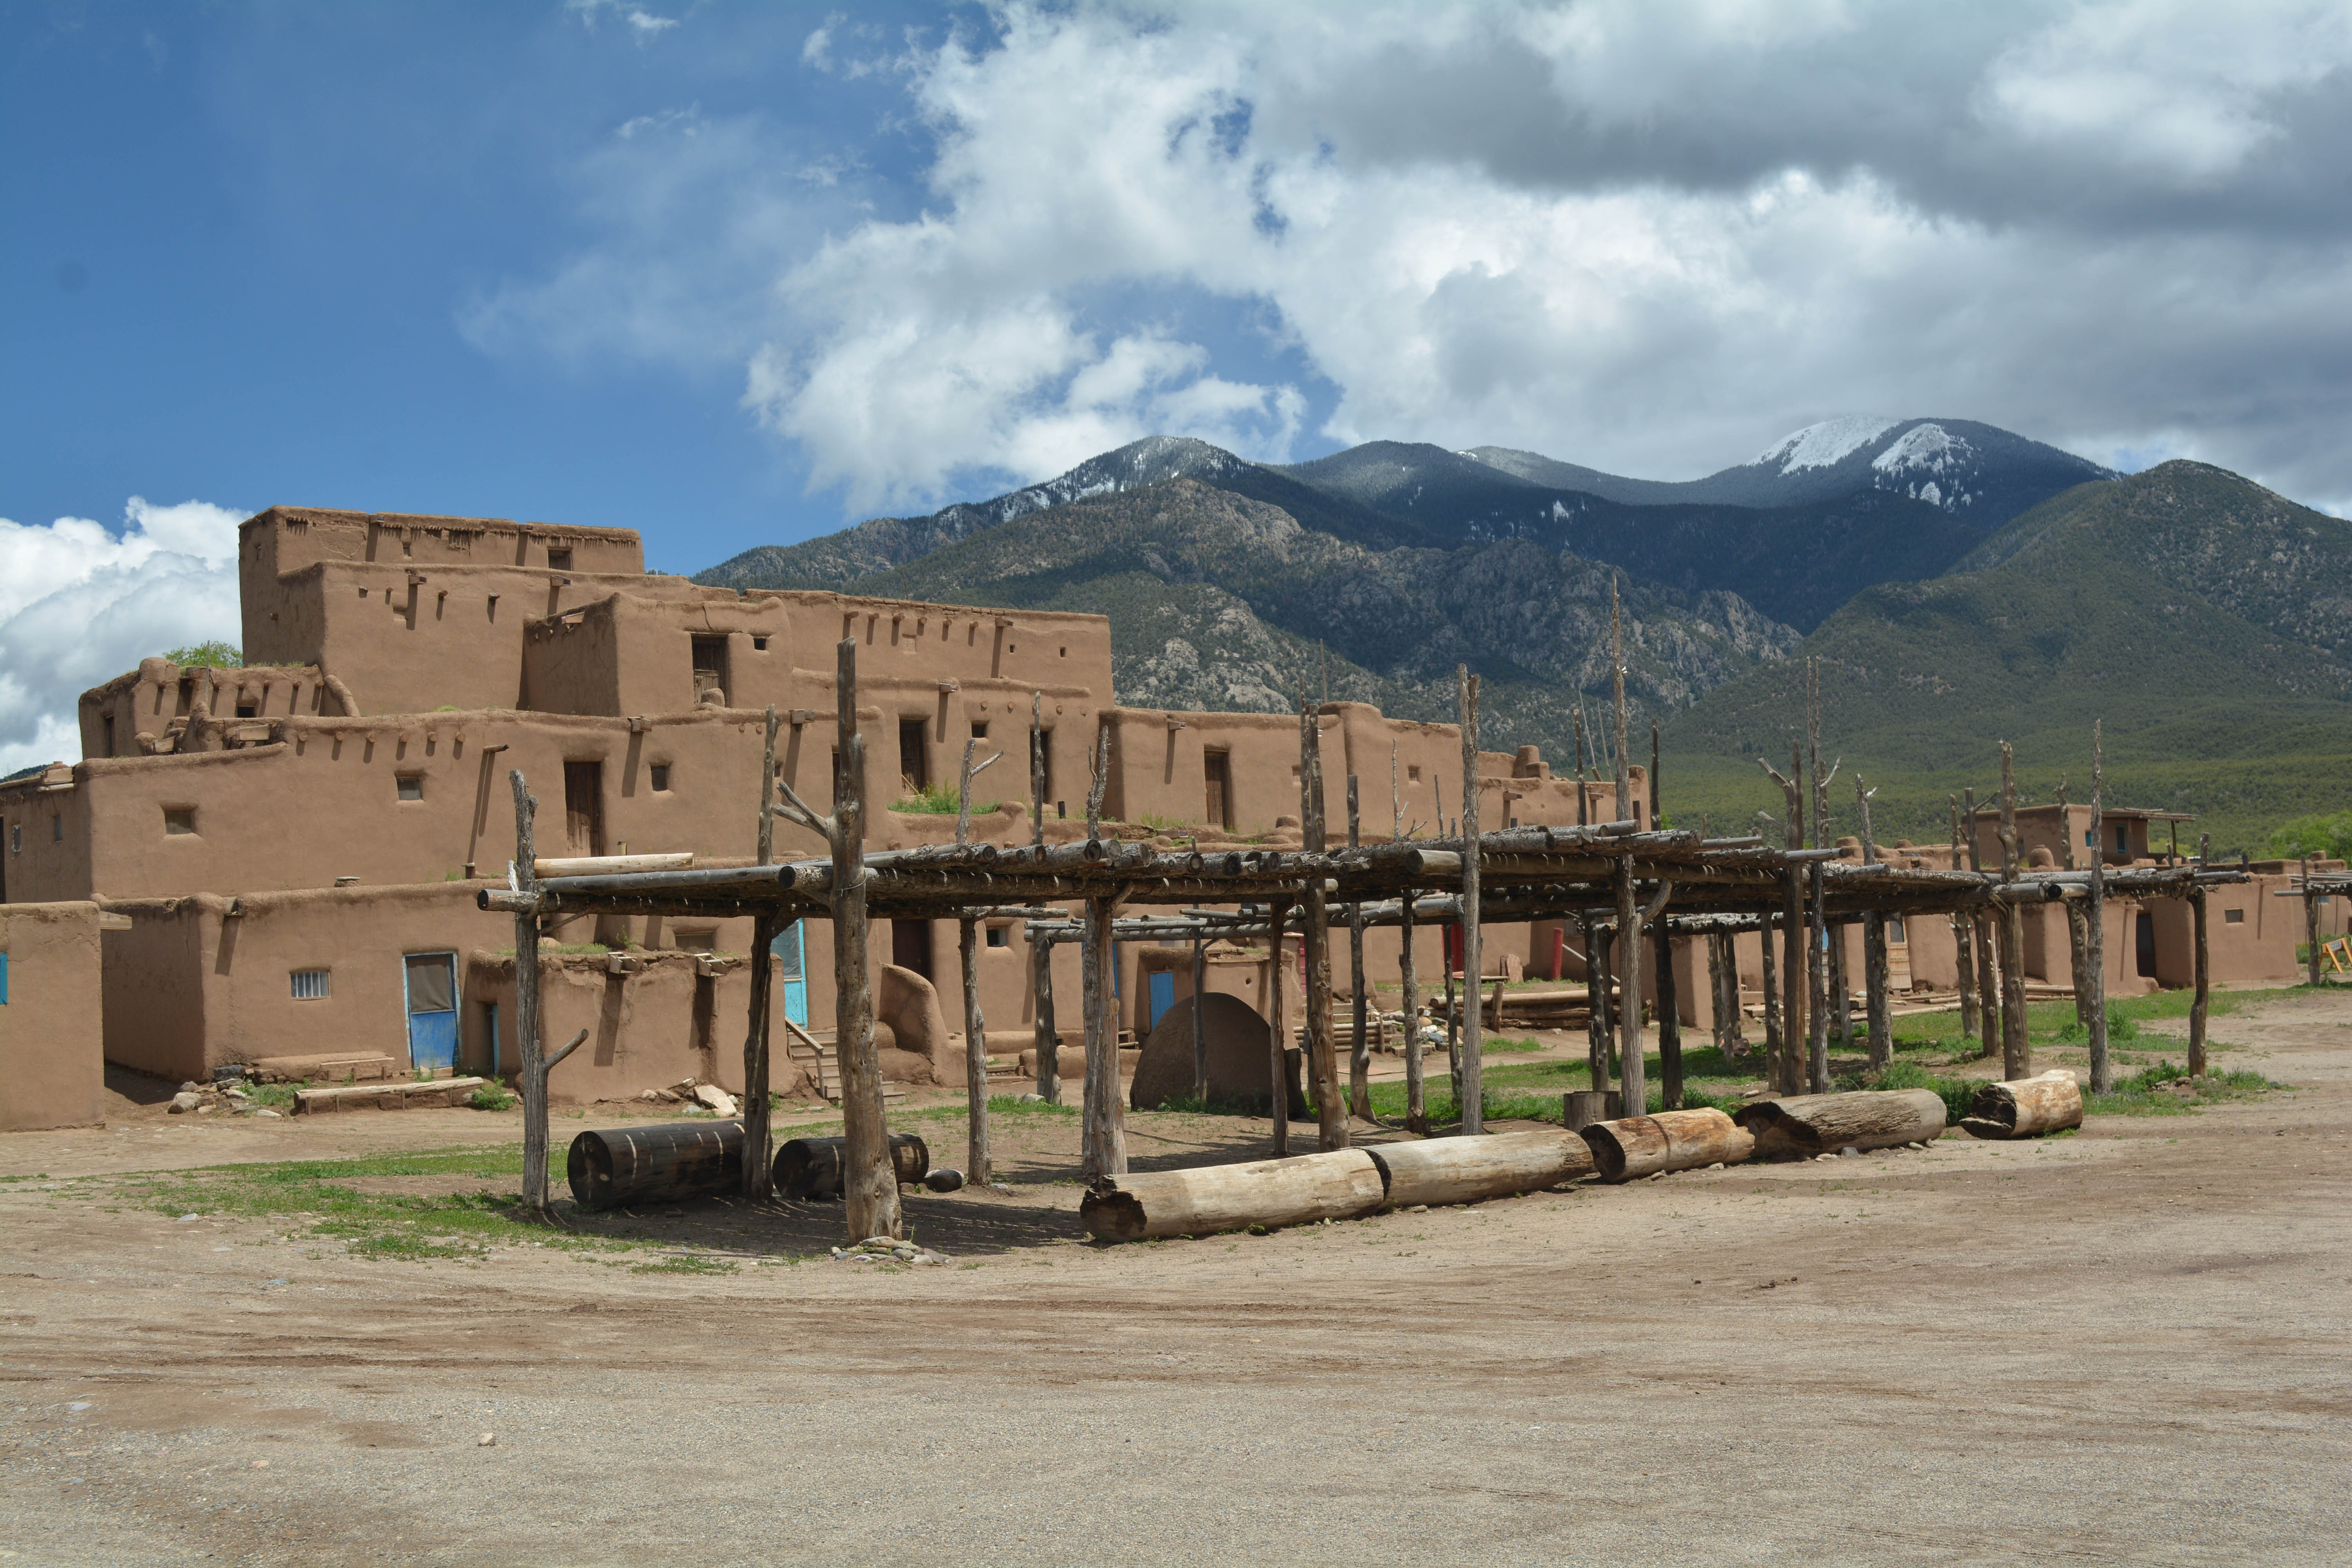
landscape, town, vacation, village, estate, santafe, truchas, northernnewmexico, pueblosantafe, human settlement